List of birds of Massachusetts

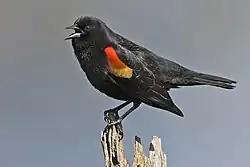
Red-winged blackbird

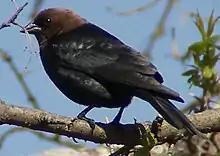
Brown-headed cowbird in Arlington

The icterids are a group of small to medium-sized, often colorful passerine birds restricted to the New World and include the grackles, New World blackbirds, and New World orioles. Most species have black as a predominant plumage color, often enlivened by yellow, orange, or red. Fourteen species have been recorded in Massachusetts.